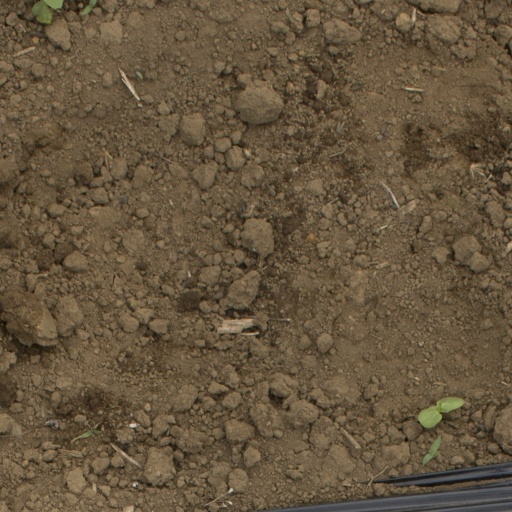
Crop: Jerusalem artichoke